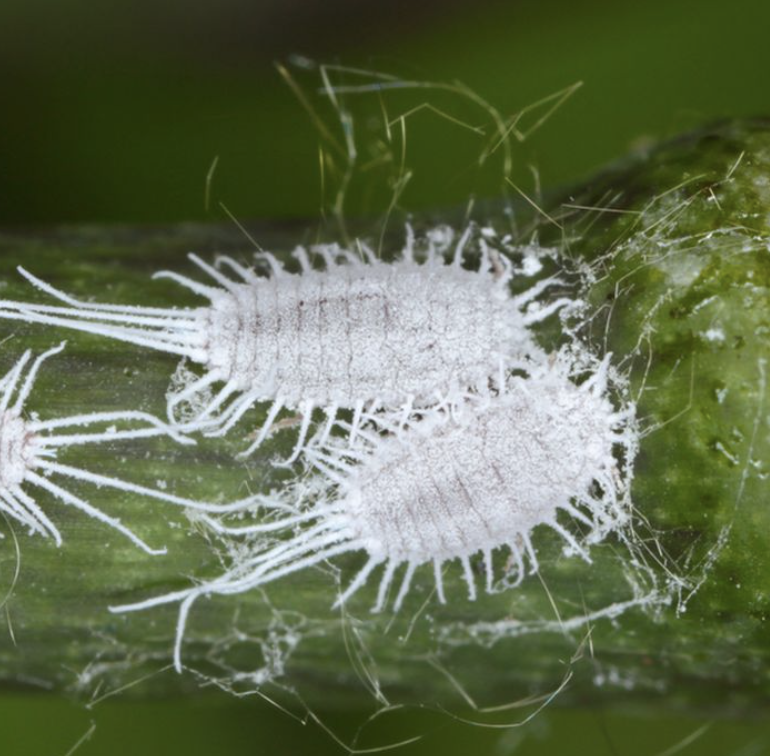
Label: mealybug_infestation